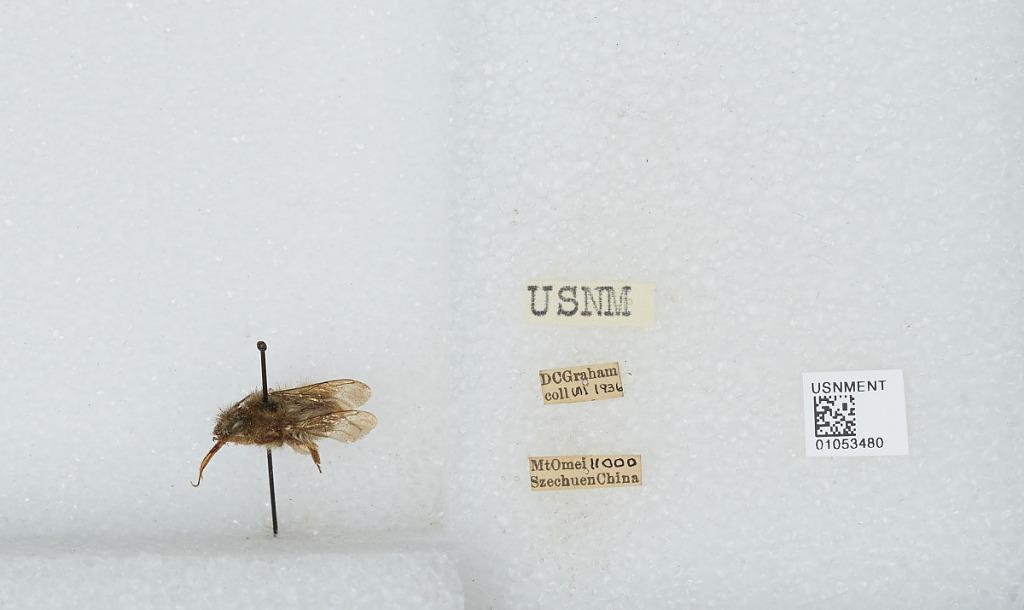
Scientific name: Bombus sp.
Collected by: D. Graham
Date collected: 1936-7-
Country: China
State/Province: Sichaun
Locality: Mount Emei